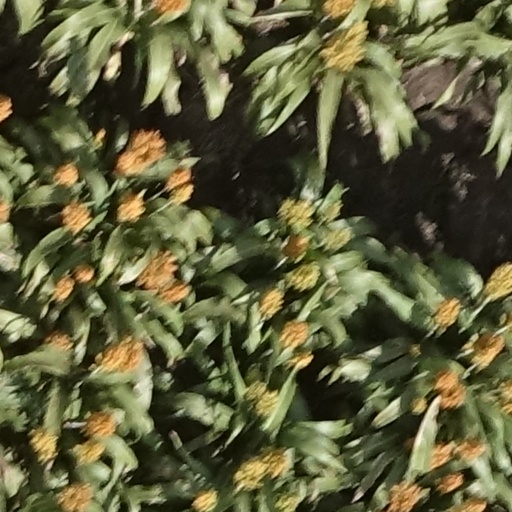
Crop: sorghum